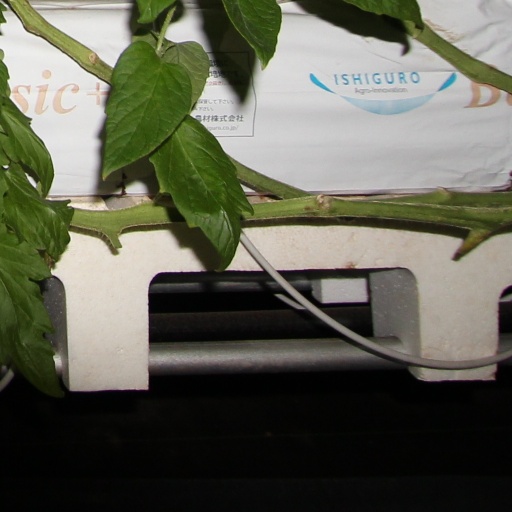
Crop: tomato